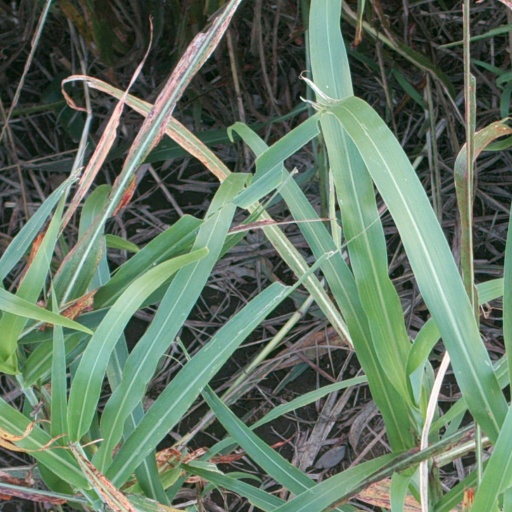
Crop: sorghum